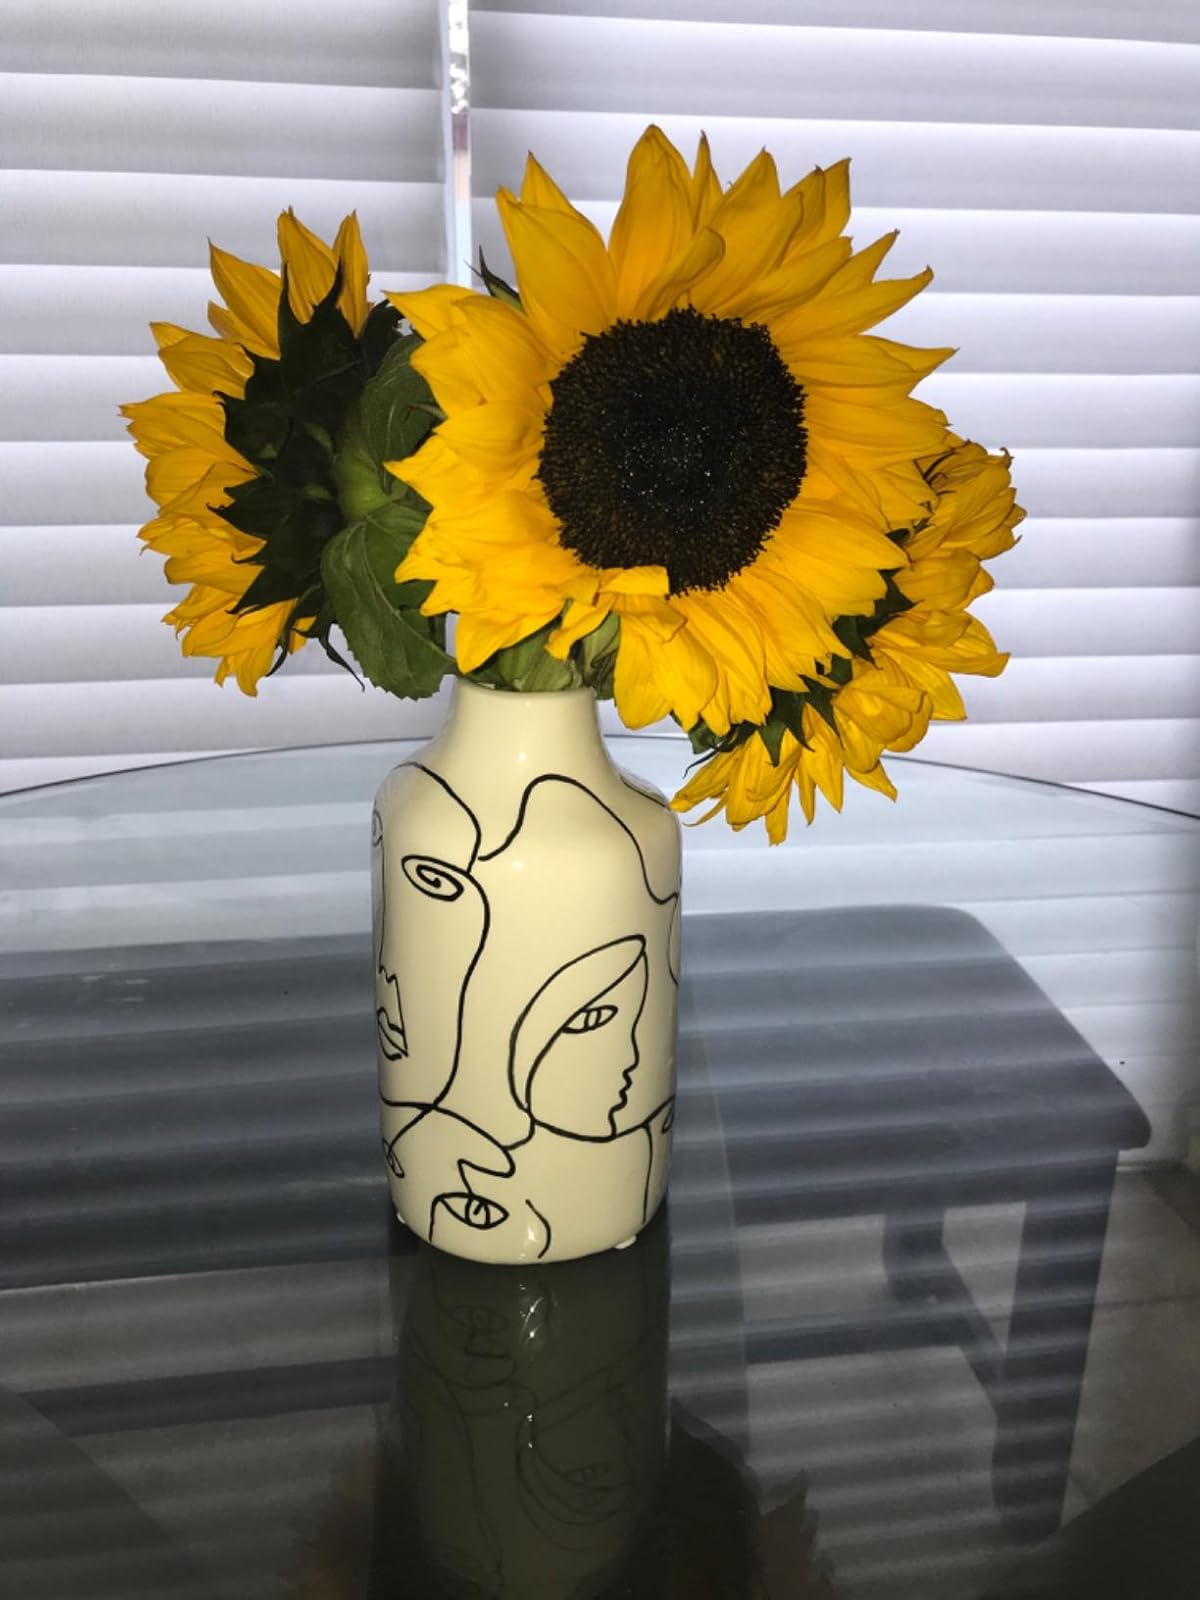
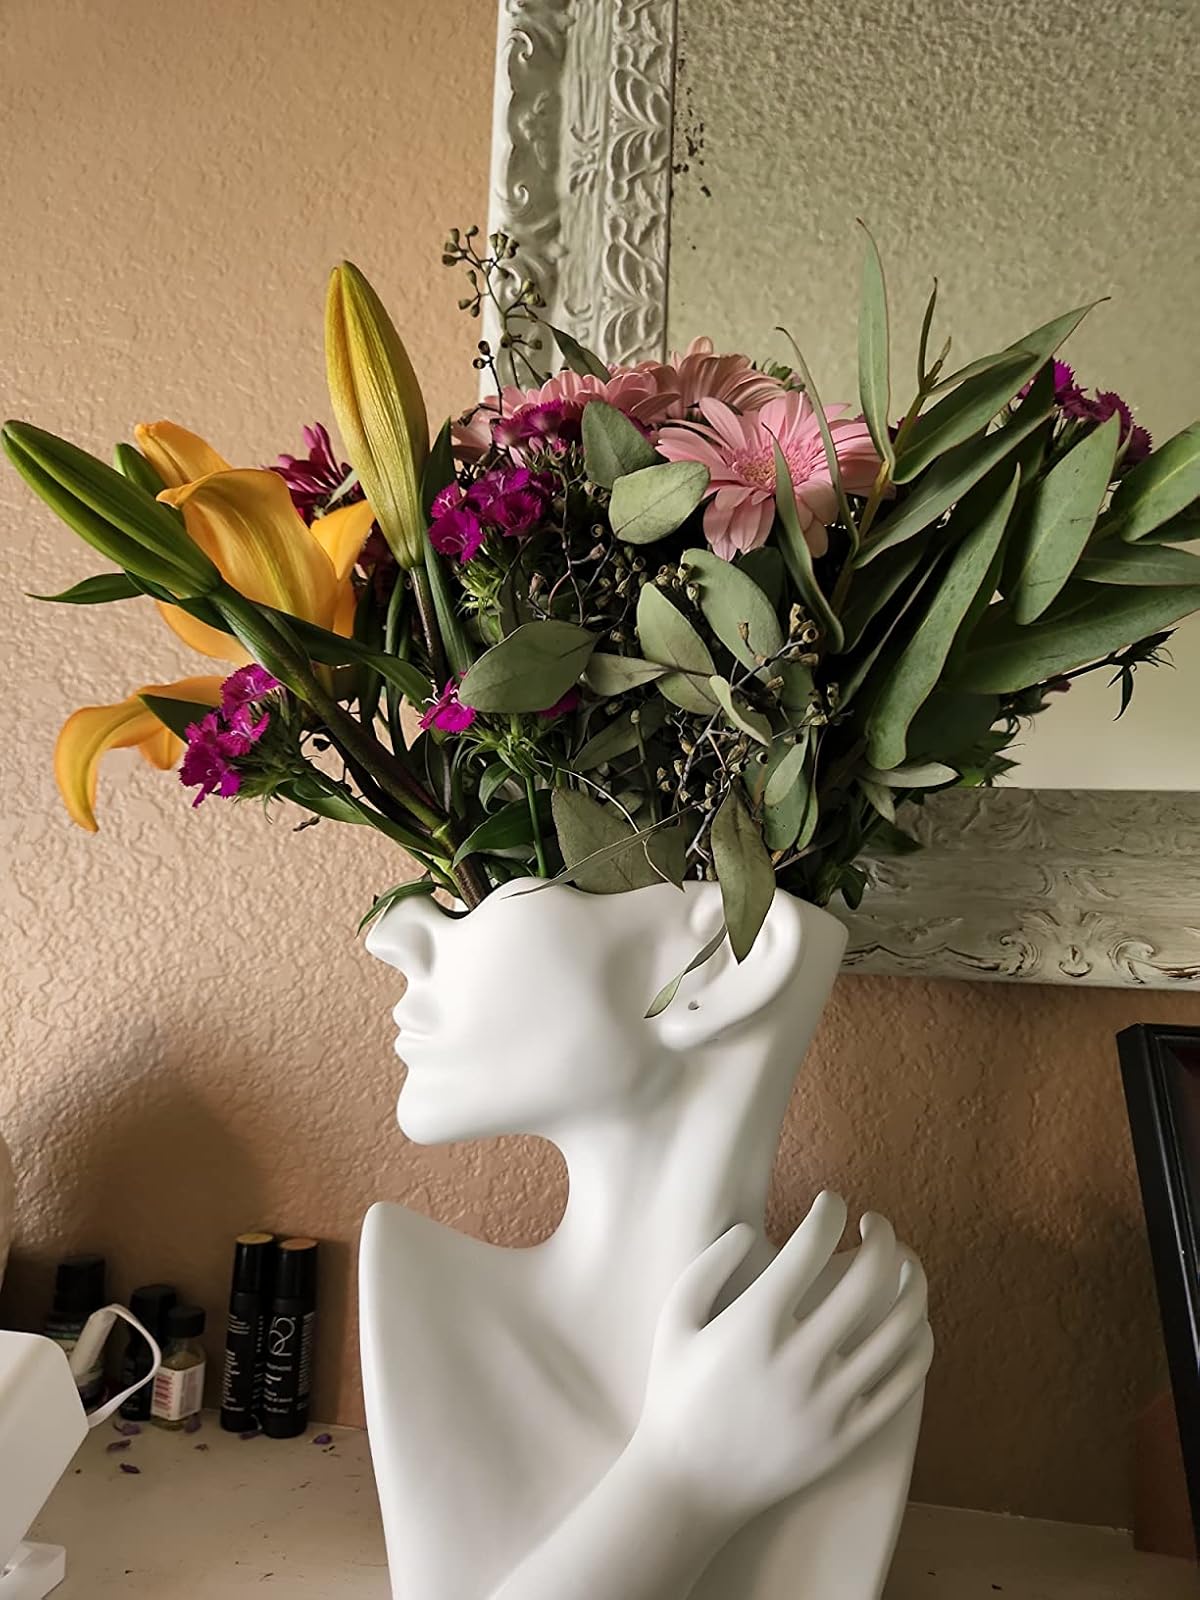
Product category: vase
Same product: no